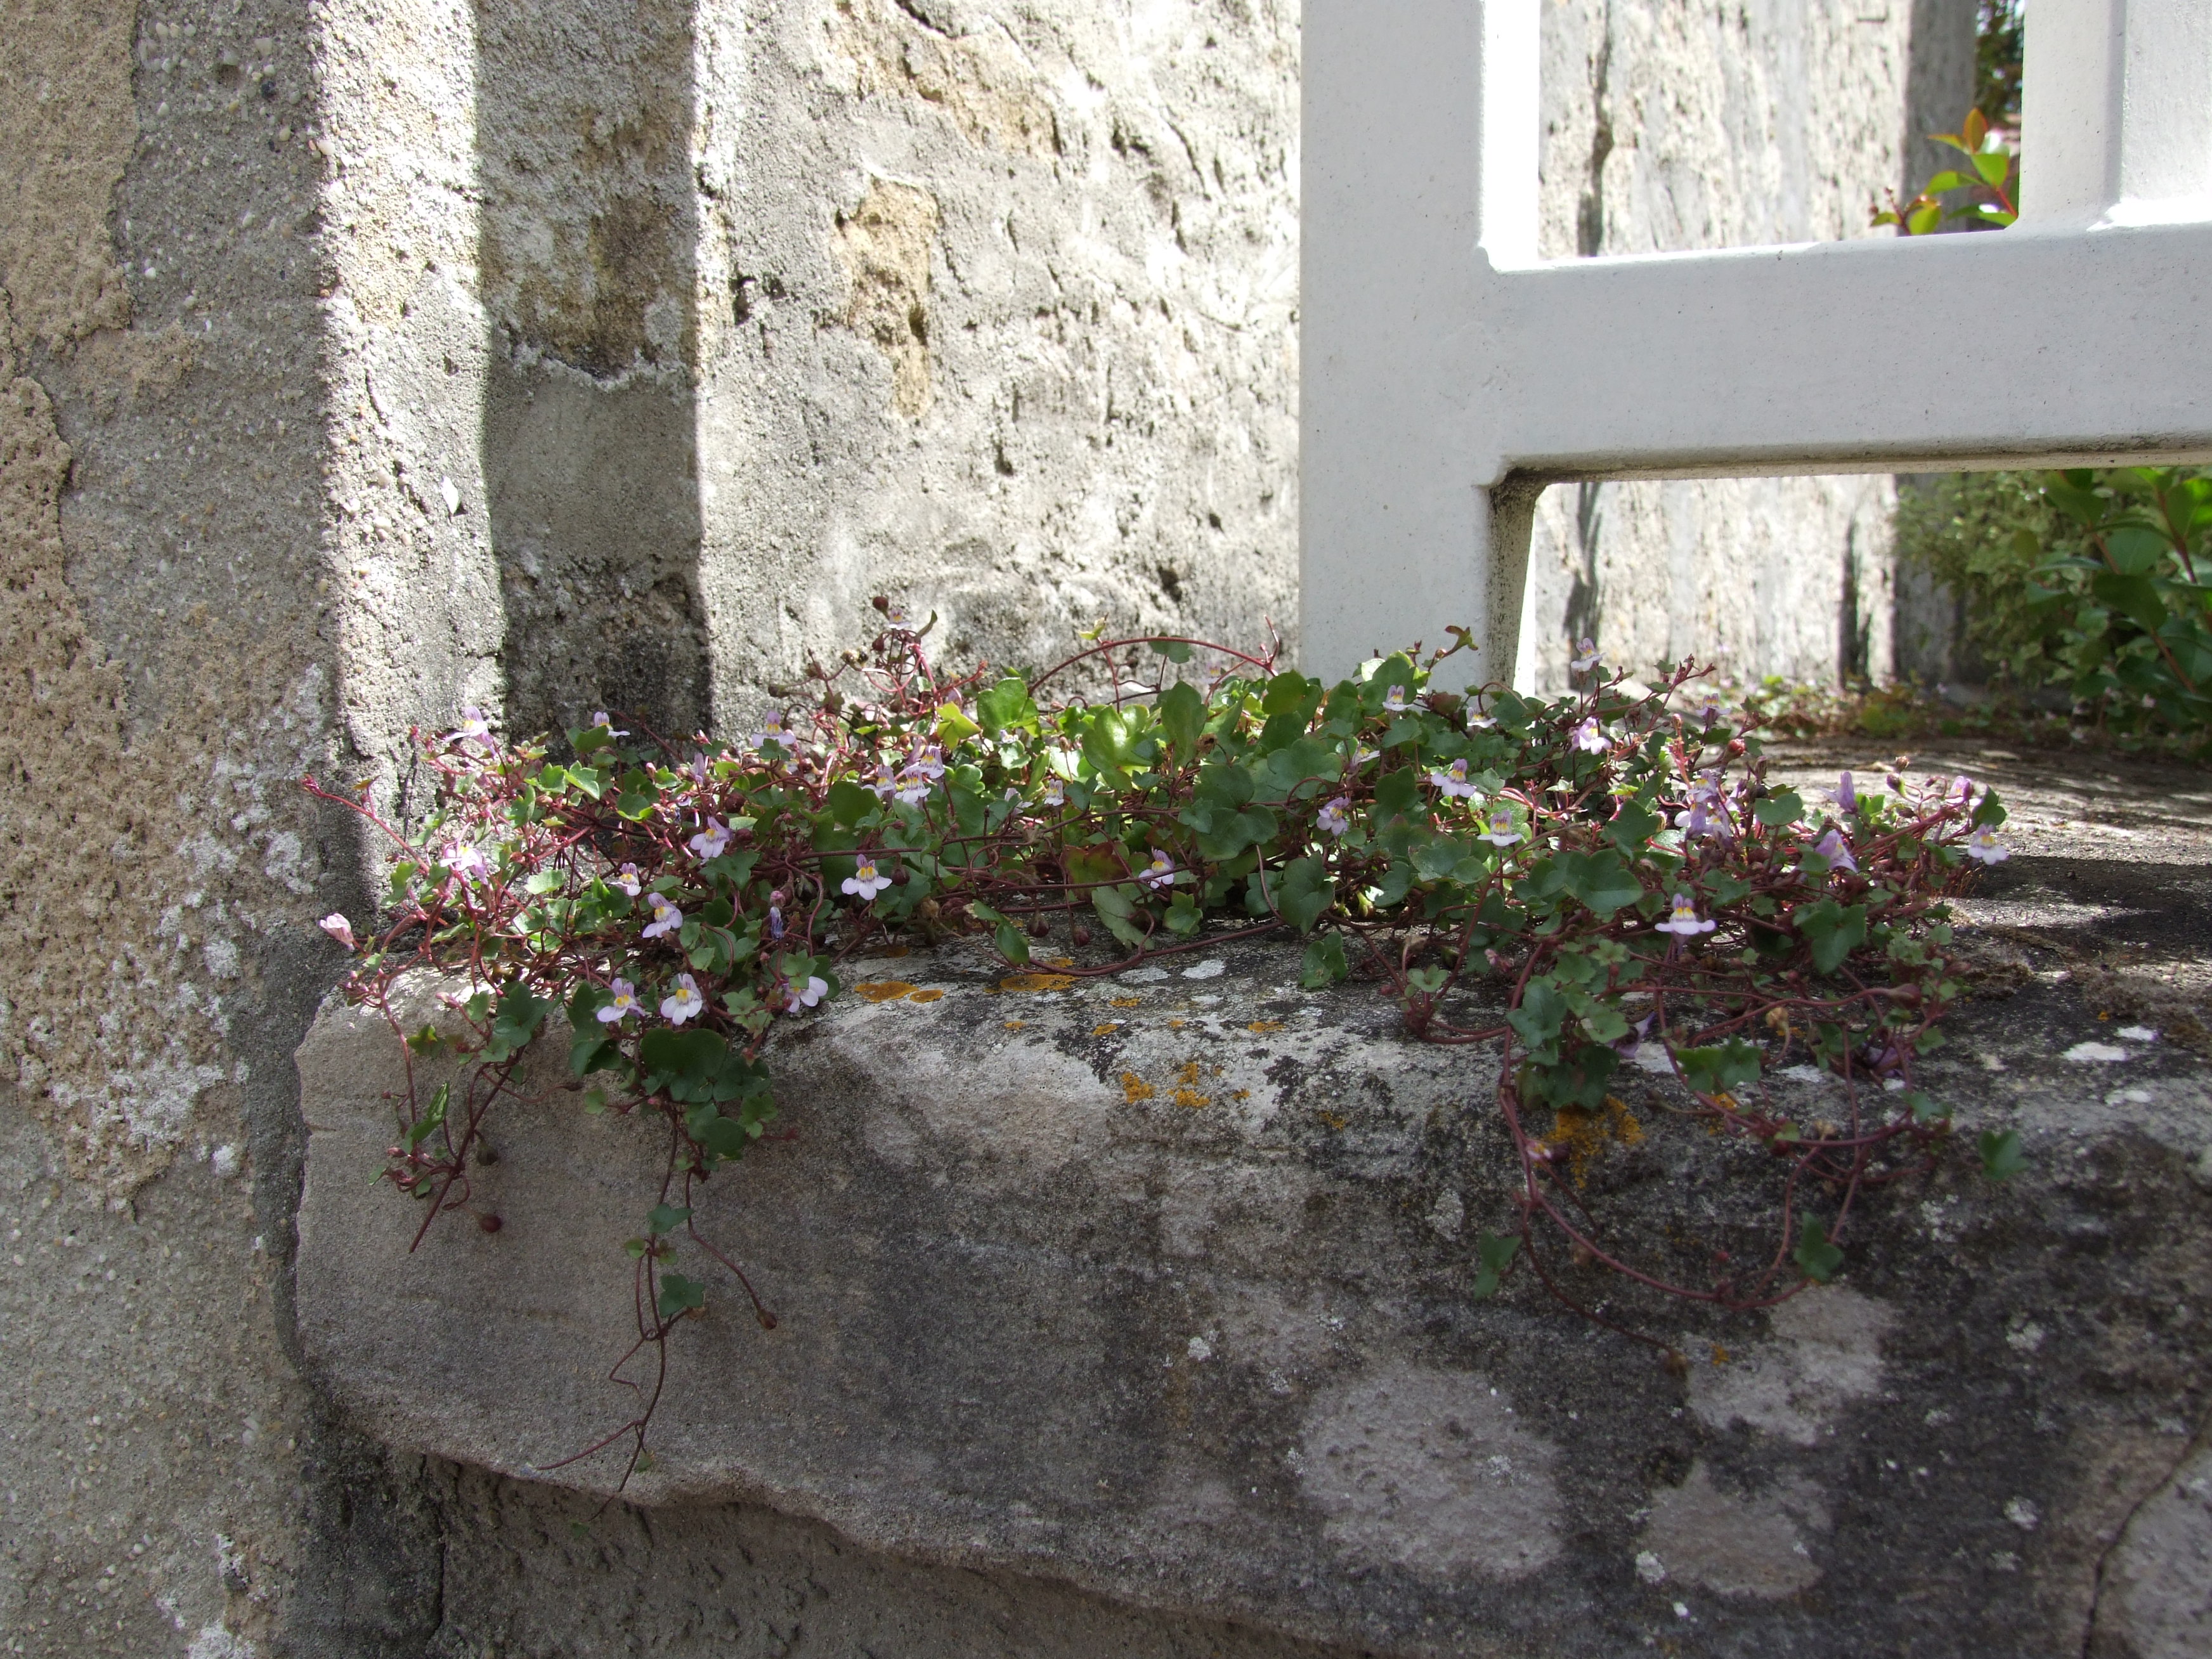
france, fence, flowers, summer, stone, rustic, shadow, wall, flower, plant, stone wall, flowerpot, groundcover, shrub, window, brickwork, concrete, brick, annual plant, house, cement, road, wallflower, geranium, perennial plant